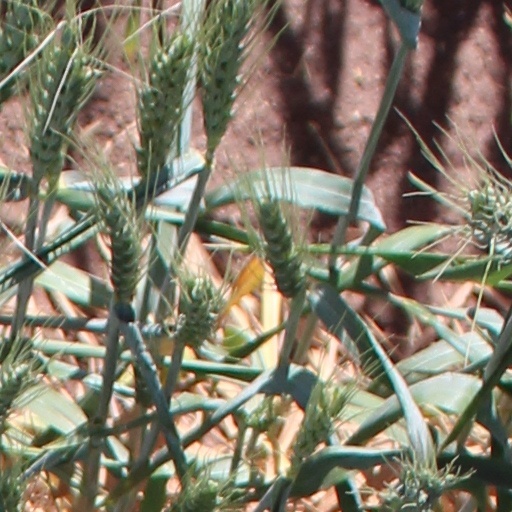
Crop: wheat